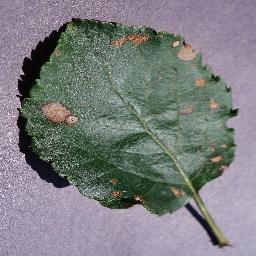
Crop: apple
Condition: black_rot